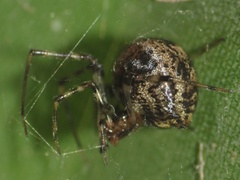
Species: Parasteatoda_tepidariorum